Arlo Parks

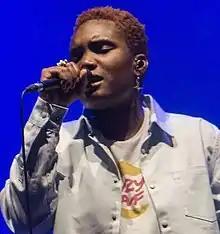
Parks performing in 2019

Anaïs Oluwatoyin Estelle Marinho (born 9 August 2000), known professionally as Arlo Parks, is an English singer and songwriter. Her debut studio album, "Collapsed in Sunbeams", was released in 2021 to critical acclaim and peaked at number three on the UK Albums Chart. It earned her nominations for Album of the Year, Best New Artist and Best British Female Solo Artist at the 2021 Brit Awards. It won the 2021 Mercury Prize for Best Album.